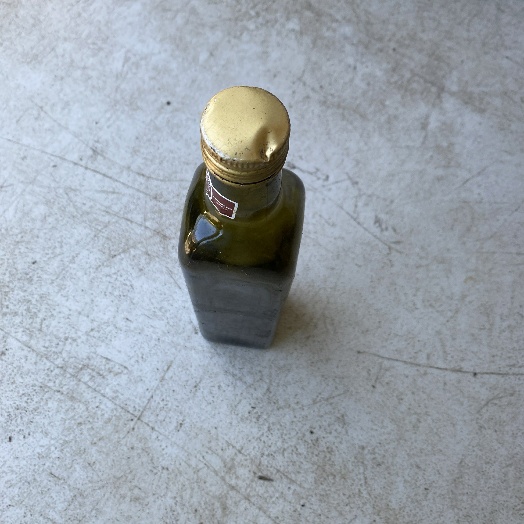
Label: Glass